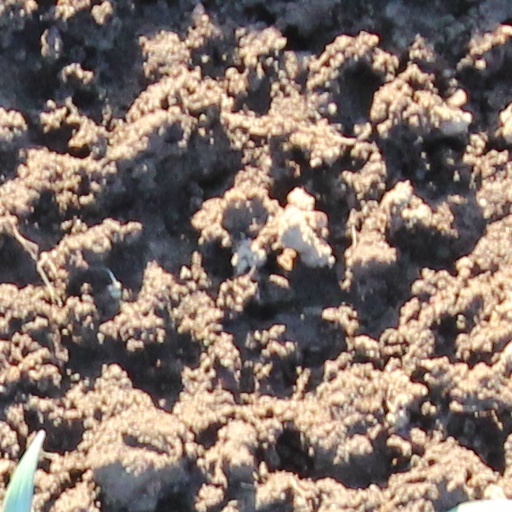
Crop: wheat